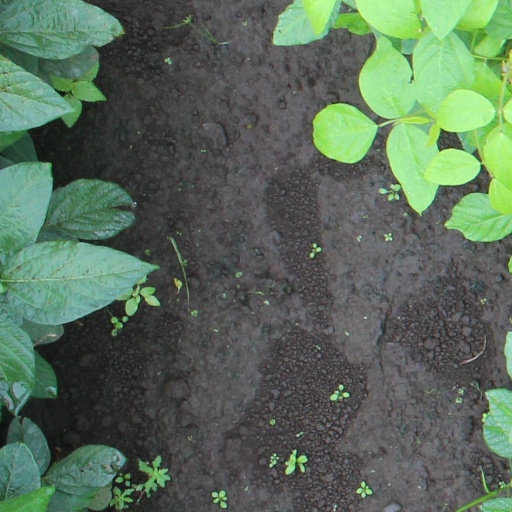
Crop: soybean